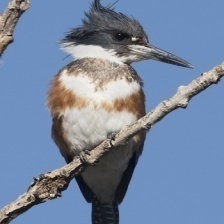
Species: BELTED KINGFISHER
Scientific name: MEGACERYLE ALCYON